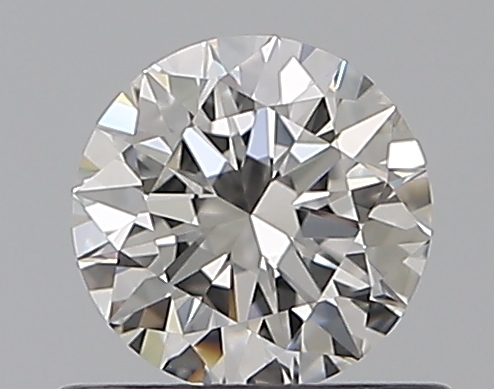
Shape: round
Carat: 0.5
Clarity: VVS1
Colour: F
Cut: EX
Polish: EX
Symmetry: EX
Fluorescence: F
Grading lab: GIA
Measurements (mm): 5.09 x 5.11 x 3.14